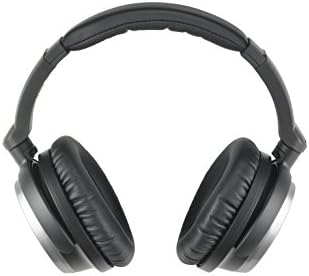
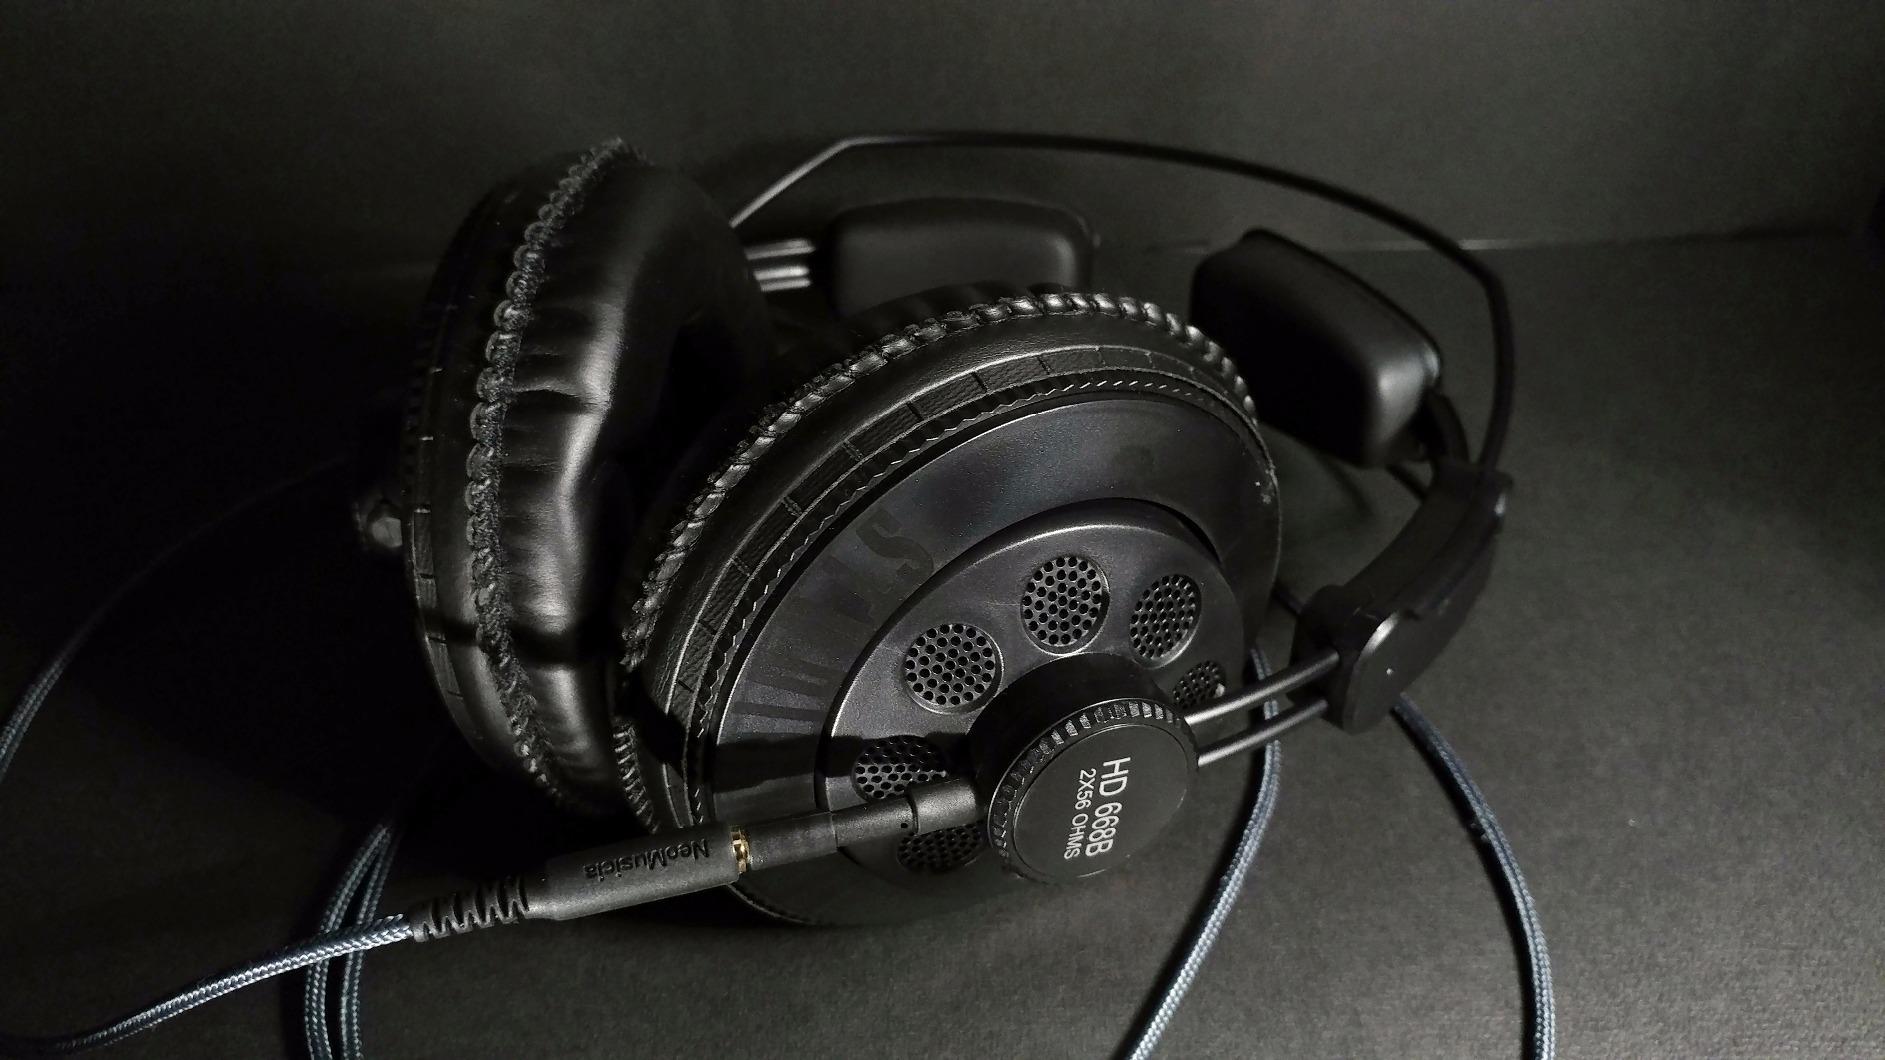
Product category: headphones
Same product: no